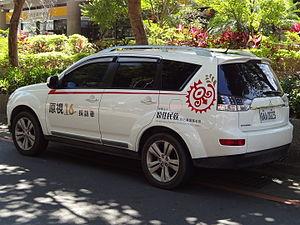
La Chaîne de télévision autochtone de Taïwan est une chaîne de télévision câblée par satellite de Taïwan consacrée aux questions et à la culture autochtones, lancée le 1er juillet 2005, devenant la première chaîne de ce type en Asie.